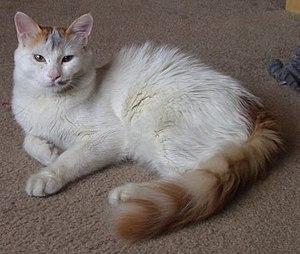
Van est une ville de Turquie orientale située sur la rive orientale du lac de Van. Préfecture de la province du même nom, elle compte 284 464 habitants en 2000. Même si aucun chiffre officiel n'est fourni, il semble certain que la population de la ville est majoritairement kurde. Avant le génocide de 1915, elle était peuplée majoritairement d'Arméniens.
Chez le chat, le patron bicolore, dit aussi particolore ou à panachure blanche, correspond à une robe blanche associée à une autre couleur. La quantité de blanc peut aller d'un simple marquage sur les orteils dans le cas d'un gantage à quelques taches de couleurs noyées dans le blanc sur la tête et la queue dans le cas d'un bicolore van. Un vocabulaire spécifique permet de définir la répartition de la couleur sur le corps.
Le turc de Van, également appelé chat du lac de Van, est une race de chat originaire de la région du lac de Van, située dans le haut-plateau arménien au sud-est de la Turquie. Ce chat de grande taille est caractérisé par sa robe à poils mi-longs.